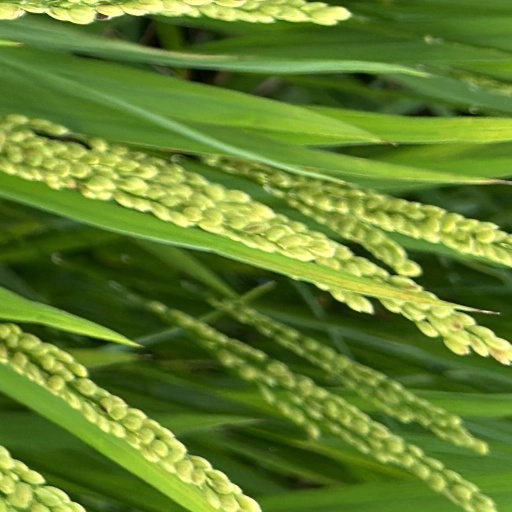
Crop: rice